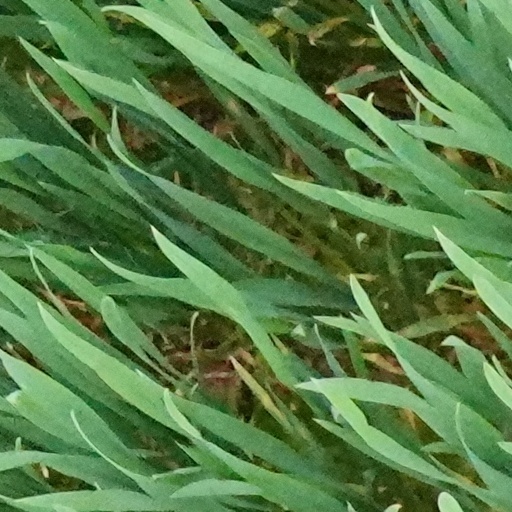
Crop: wheat